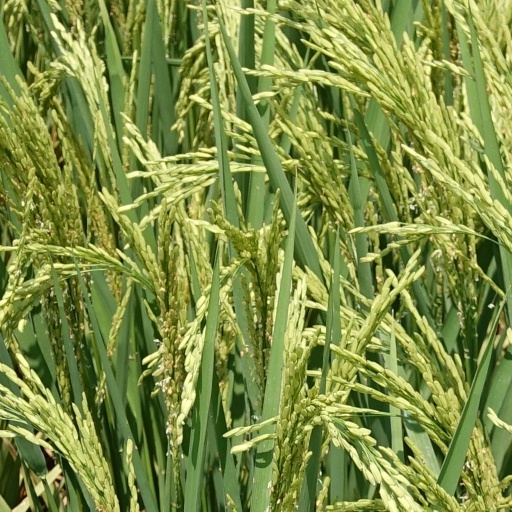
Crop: rice